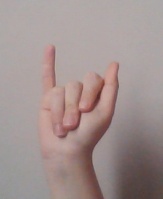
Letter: meem